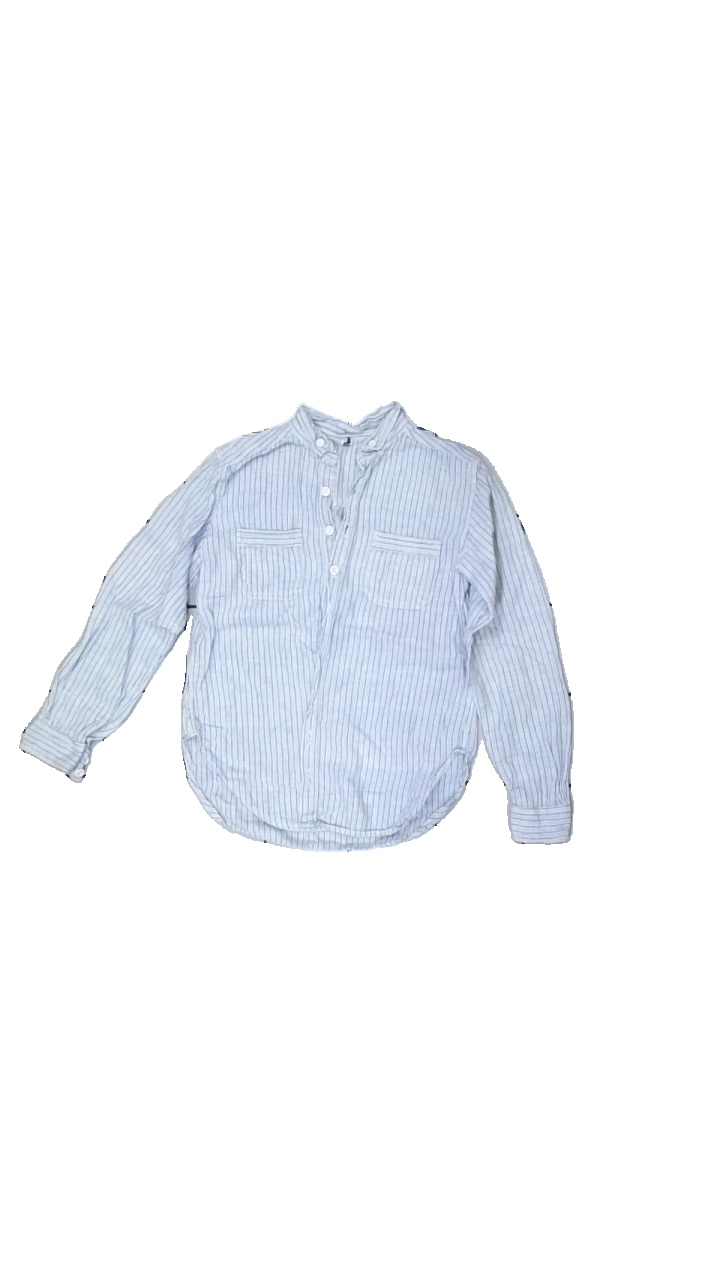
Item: Shirt (Children)
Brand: Missing
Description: randig skjorta med liten fläck bak
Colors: Blue, White
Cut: Regular
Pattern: Striped
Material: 100% cotton
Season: All
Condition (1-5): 4
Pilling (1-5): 5
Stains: Minor
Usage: Reuse
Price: <50